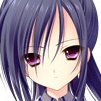
Portrait style: Anime Portrait